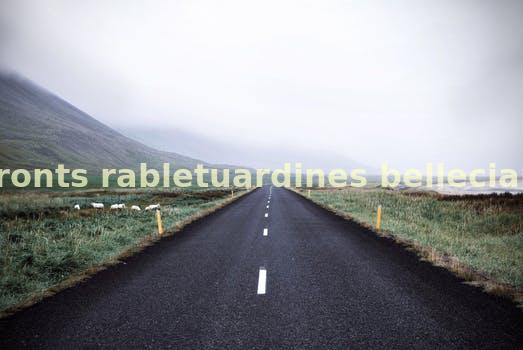
Label: Watermark